John M. Trimble

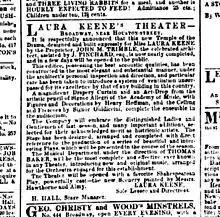
November 1856 newspaper ad for Laura Keene's Theater

Mr. John Montague Trimble…was born in New York, in 1815,…and became stage carpenter at the old Bowery [Theatre]. He, in time, acquired the trades of both carpentry and masonry, and also learned something of architecture. He became famous as the Lightning Builder. Once, when the Bowery burned down, he re-erected it in sixty days. He built Barnum's old museum, Genin's hat store [next to Barnum's on Broadway between Ann and Fulton Streets in New York], and other buildings, almost without number, and in an incredible [sic] short space of time. During the California excitement, he built many houses which were shipped to the Pacific coast, all ready to be put up. He delighted to make a contract to have a certain number done in a very short time, say forty days, and then do the work in half that period. He understood, thoroughly, the way to employ a large number of men at the same time and at the best advantage. His work seemed always done by magic. [But Brown reports: “During the time Brougham’s Lyceum was building, and on August 5, 1850, the rear part of the building fell to the ground, killing two of the laborers.”] …While building the New Bowery, in 1859, he went to bed one night and arose the next morning, blind.…[He] bore up bravely under this painful affliction, although he never did much work afterward. One summer,…it was suggested to him to come to Albany and change the old Pearl street theatre, then a church, into its original condition. He thought well of the idea, acted upon it, and so, in 1863, became for the first time in his life, a [theatre] manager. [The architectural work was done by Thomas R. Jackson.] He died at 4 A. M., June 7, 1867, at 31 Beaver street [Albany], of consumption, and was buried in Greenwood cemetery.